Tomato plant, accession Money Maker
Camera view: tilt-top (135 deg); turntable rotation: 180 degrees
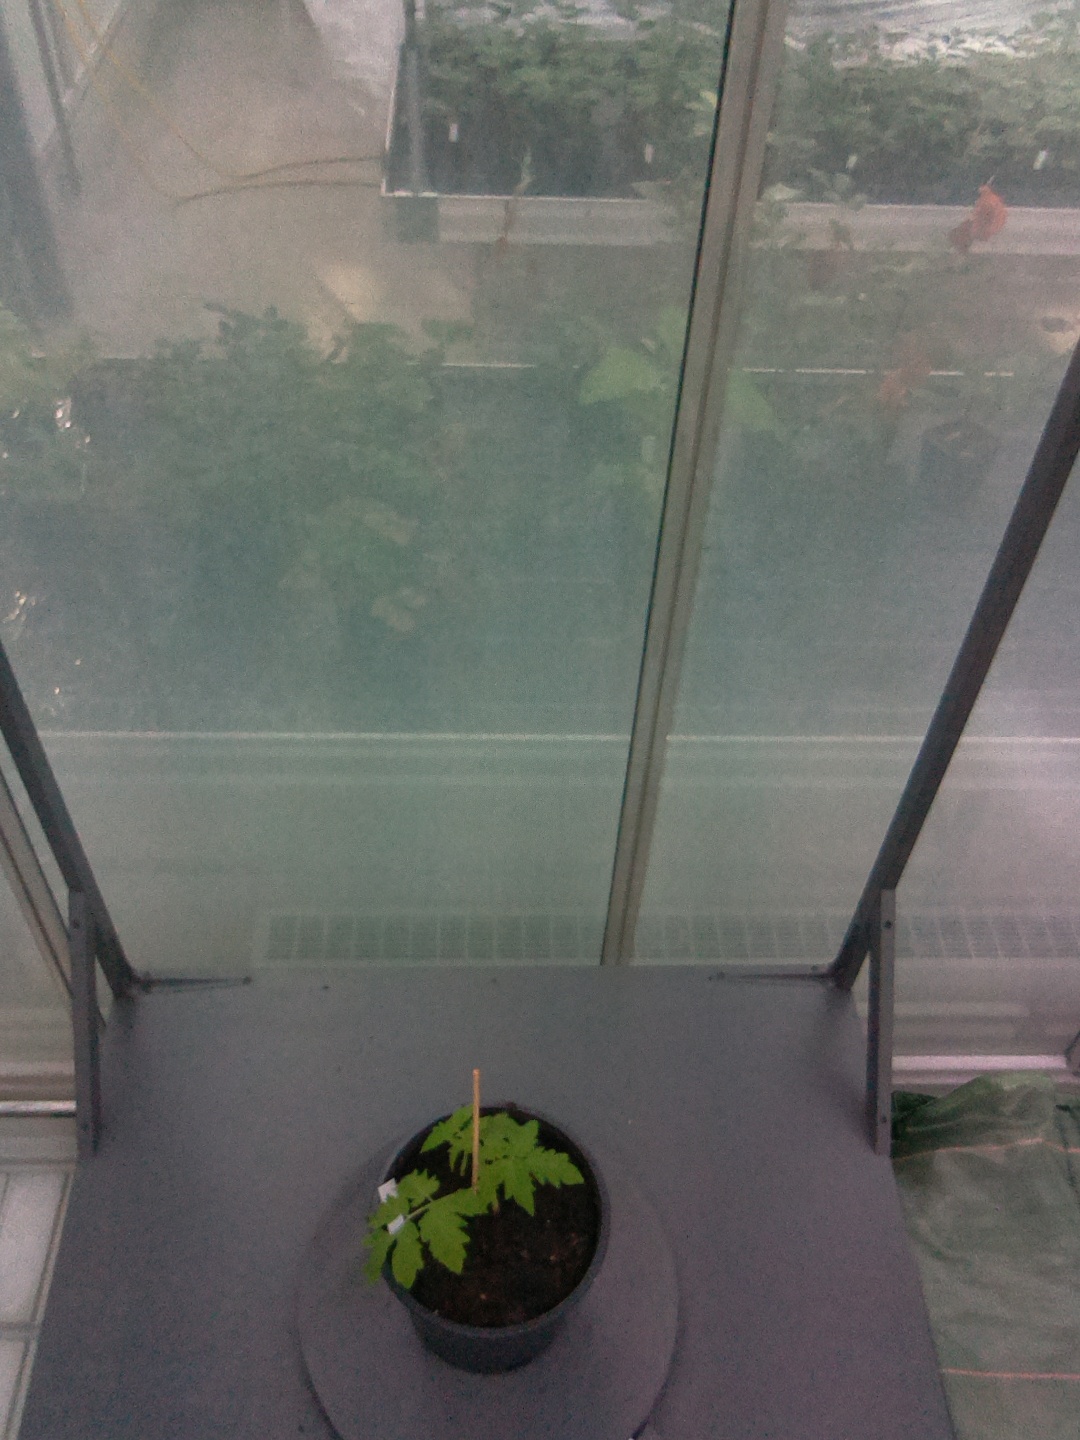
BBCH growth stage 13: 6 of true leaves visible